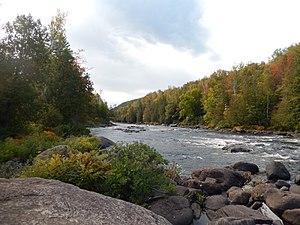
Rivière Ouareau dans le parc régional de la Forêt-Ouareau
Le parc régional de la Forêt-Ouareau est un parc pour les activités de plein air, dans la municipalité régionale de comté de la Matawinie, dans la région administrative de Lanaudière, au Québec, au Canada. Ce parc s'étend dans les municipalités de Notre-Dame-de-la-Merci, d'Entrelacs, de Saint-Côme et de Chertsey.